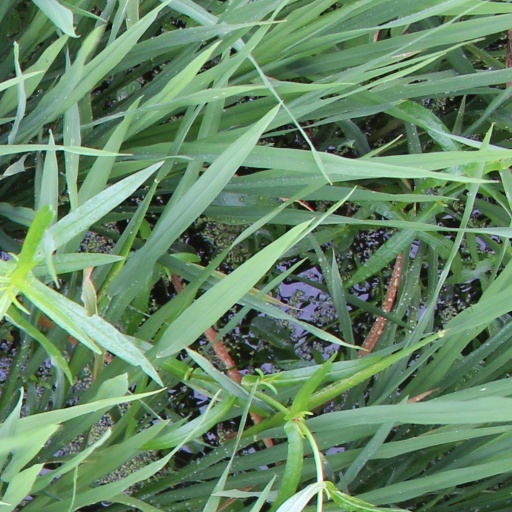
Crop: rice